Deer stones culture

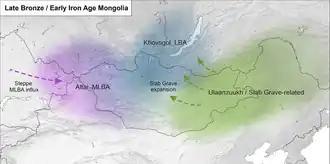
From around 700 BCE, in the Early Iron Age, the Slab-grave culture expanded into central Mongolia and took over Deer stones sites. In southern Siberia and western Mongolia, the Classical Saka culture started to flourish.

An extensive 1981 study by V.V. Volkov identified two cultural conditions behind the deer stones. The eastern deer stones appear to be associated with cemeteries of the Slab Grave culture. The other cultural tradition is associated with the circular structures suggesting use as the center of rituals.